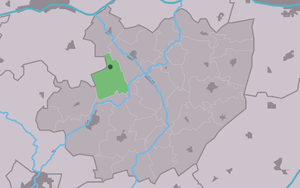
Spannum est un village de la commune néerlandaise de Waadhoeke, dans la province de Frise.